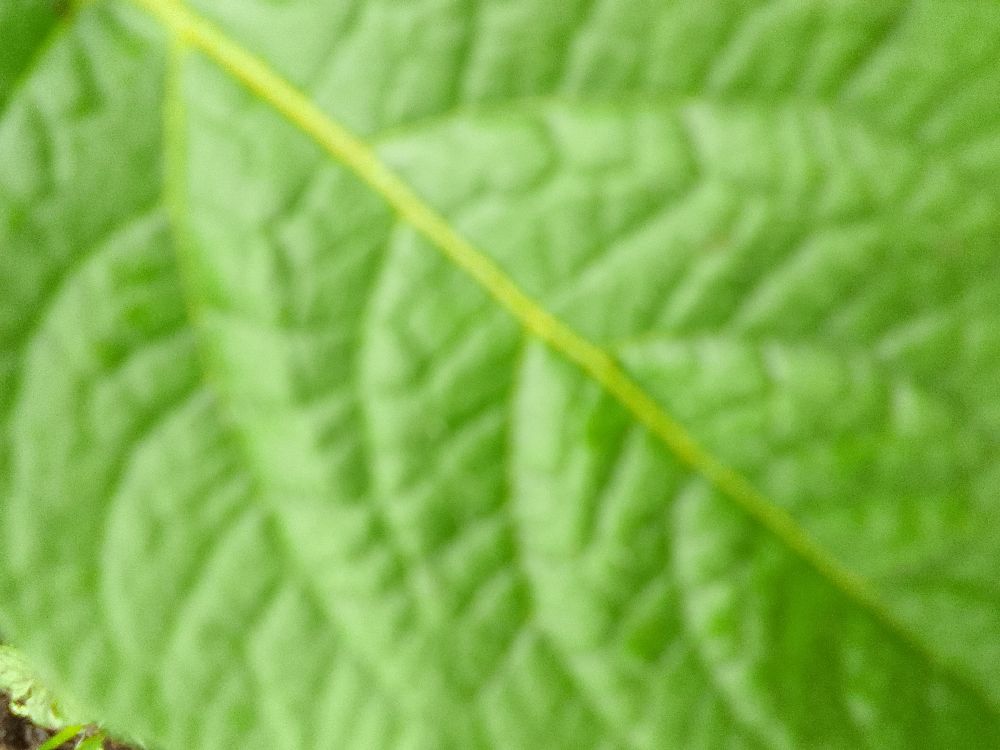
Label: Healthy